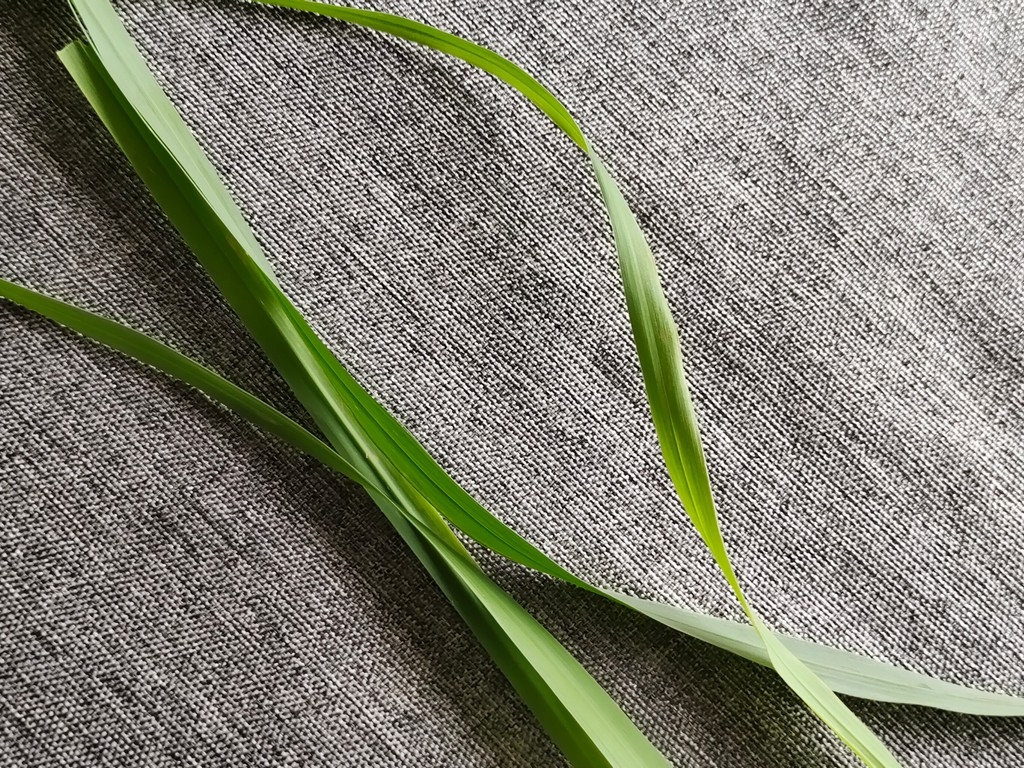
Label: Healthy